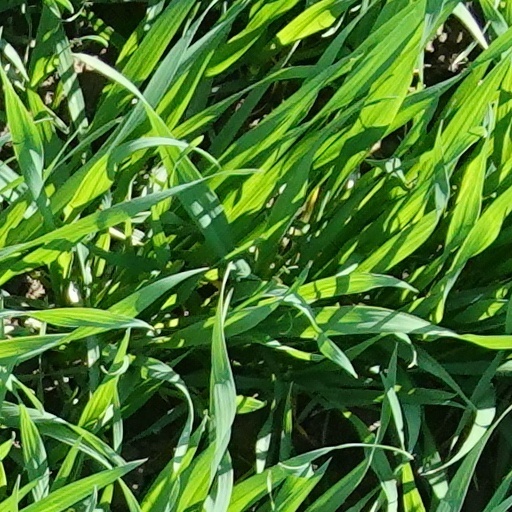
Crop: wheat